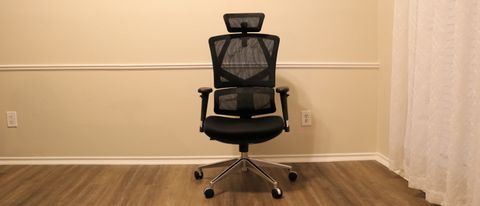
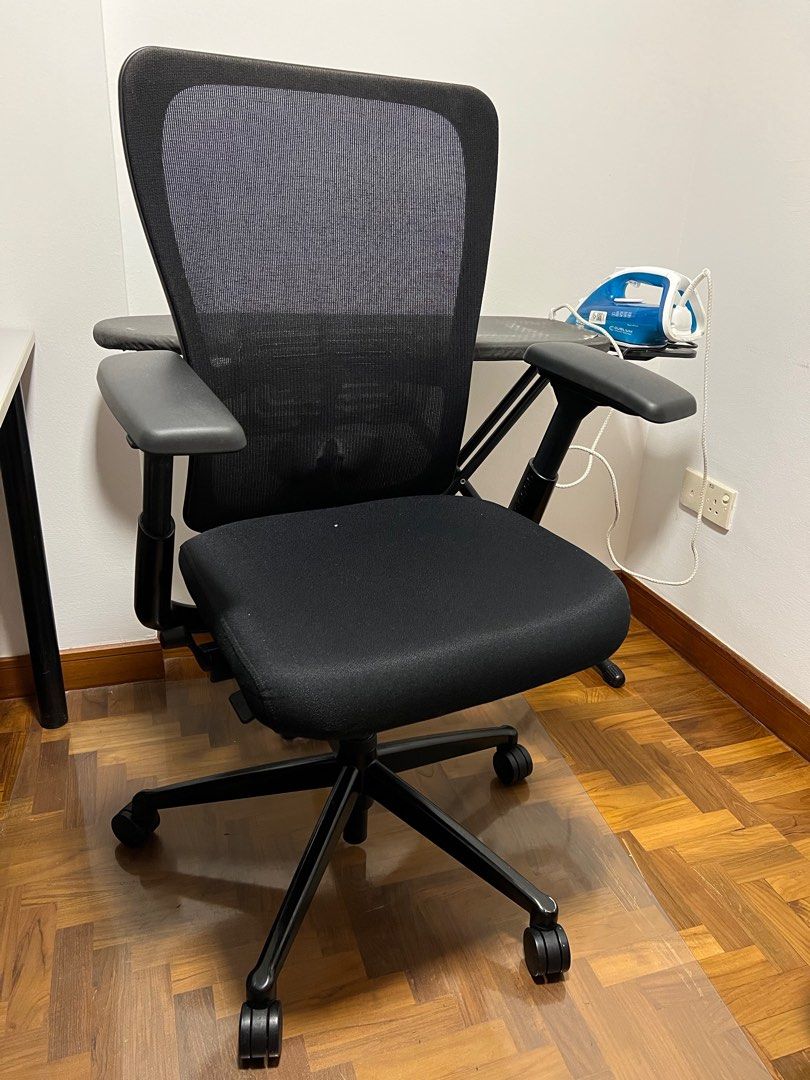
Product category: items_chair
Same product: no